North West England

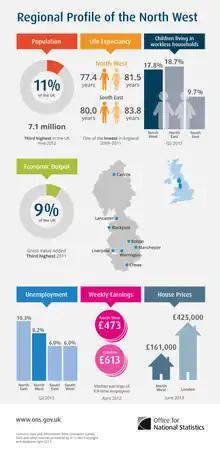
Regional profile of the North West

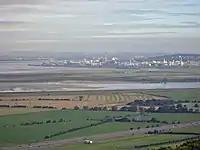
Ineos ChlorVinyls at Runcorn in 2006; the UK chemicals industry is worth £57bn, with 180,000 people in around 3,000 companies

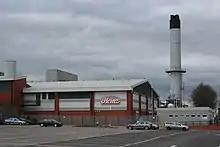
Heinz, although based in Hayes in Middlesex, has the largest food processing complex in Europe at a site at Kitt Green in Wigan, which produces 1.4 billion cans of food each year; it is accessed to the east of the Orrell Interchange of the M6 (A577); the 38-acre Heinz NDC is next door

The biggest international airport in the region is Manchester Airport, which serves 28.2 million passengers annually; more than some of the world's major aviation hubs. The airport is home to three terminals, plus the World Freight Terminal, which serve destinations worldwide. The largest airlines at the airport (in terms of numbers of flights in 2007) were Flybe, BMI, British Airways, Jet2.com and Lufthansa; several long-haul carriers such as American Airlines, Delta Air Lines, Virgin Atlantic, Singapore Airlines and Emirates also operate from the airport. Manchester Airports Group is owned approximately one-third by Manchester Council and one-third by the other nine Greater Manchester councils. In 2007, Manchester had a recorded 222,703 aircraft movements. The airport is also a hub for major holiday airlines such as First Choice Airways and Thomson Airways; it was previously served by Thomas Cook Airlines and Monarch Airlines.